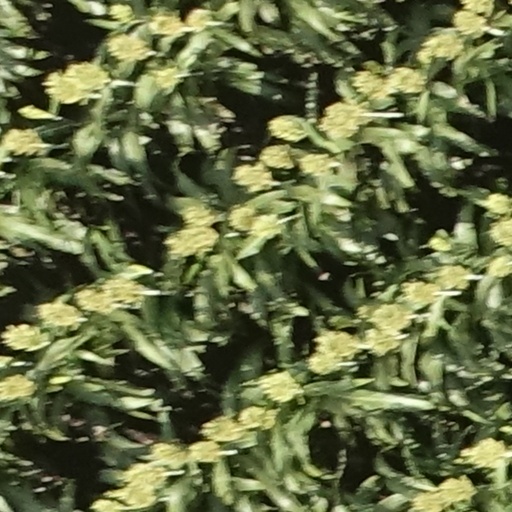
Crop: sorghum